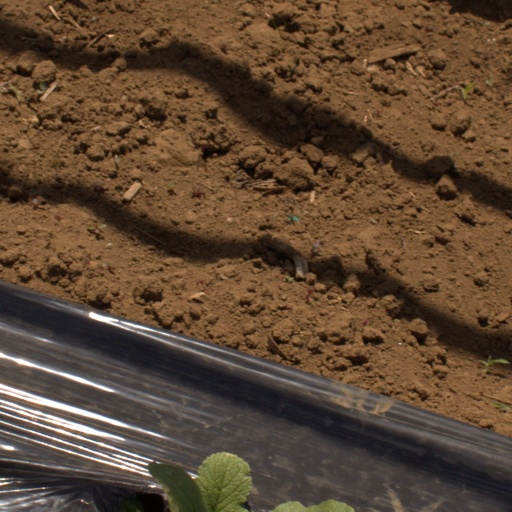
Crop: Jerusalem artichoke